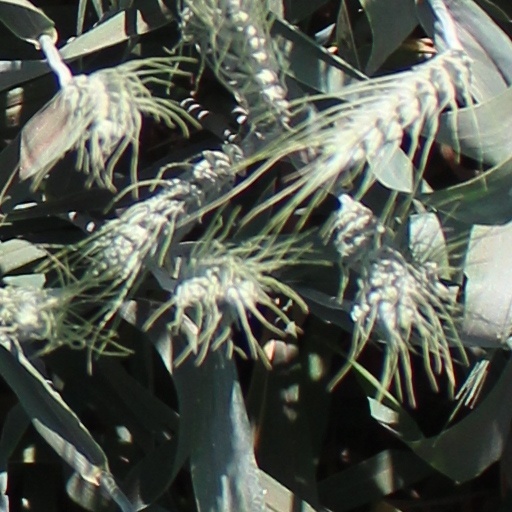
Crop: wheat